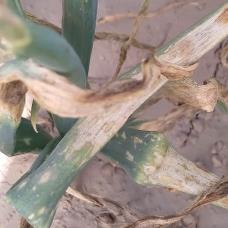
Crop: Onion
Condition: alternaria-d